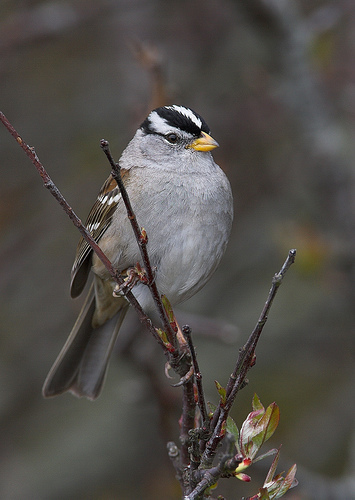
the bird has a small bill that is yellow, a grey breast, and tiny thighs.
this alert bird has a yellow bill, a grey body, and black and white stripes on its crown.
this is a white bird with brown wings and black stripes on its head.
this bird has a plump belly and chest with a striped pattern on its crown and a small, yellow beak.
grey belly and throat small bird with white and black cheek patch and crown.
this bird has wings that are brown and has a rotund white
this bird has wings that are brown and has a white bellythe grey bird has a small yellow bill, a white crown, a black eyebrow, and brown wings with white wingbars.
this is a chubby bird with a yellow bill, white breast and a black and white "skunk pattern" on the crown.
this bird has a yellow bill, gray belly and gray breast
Species: White Crowned Sparrow